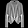
Label: Coat